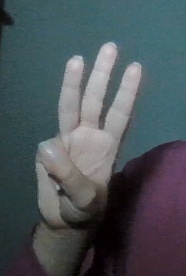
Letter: thaa